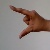
The image shows a hand gesture representing the letter 'Z' in Indian Sign Language.